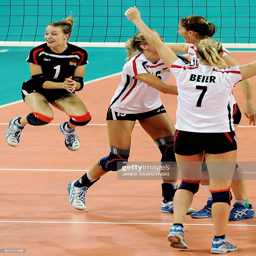
person of teammates celebrate after winning against country during match .